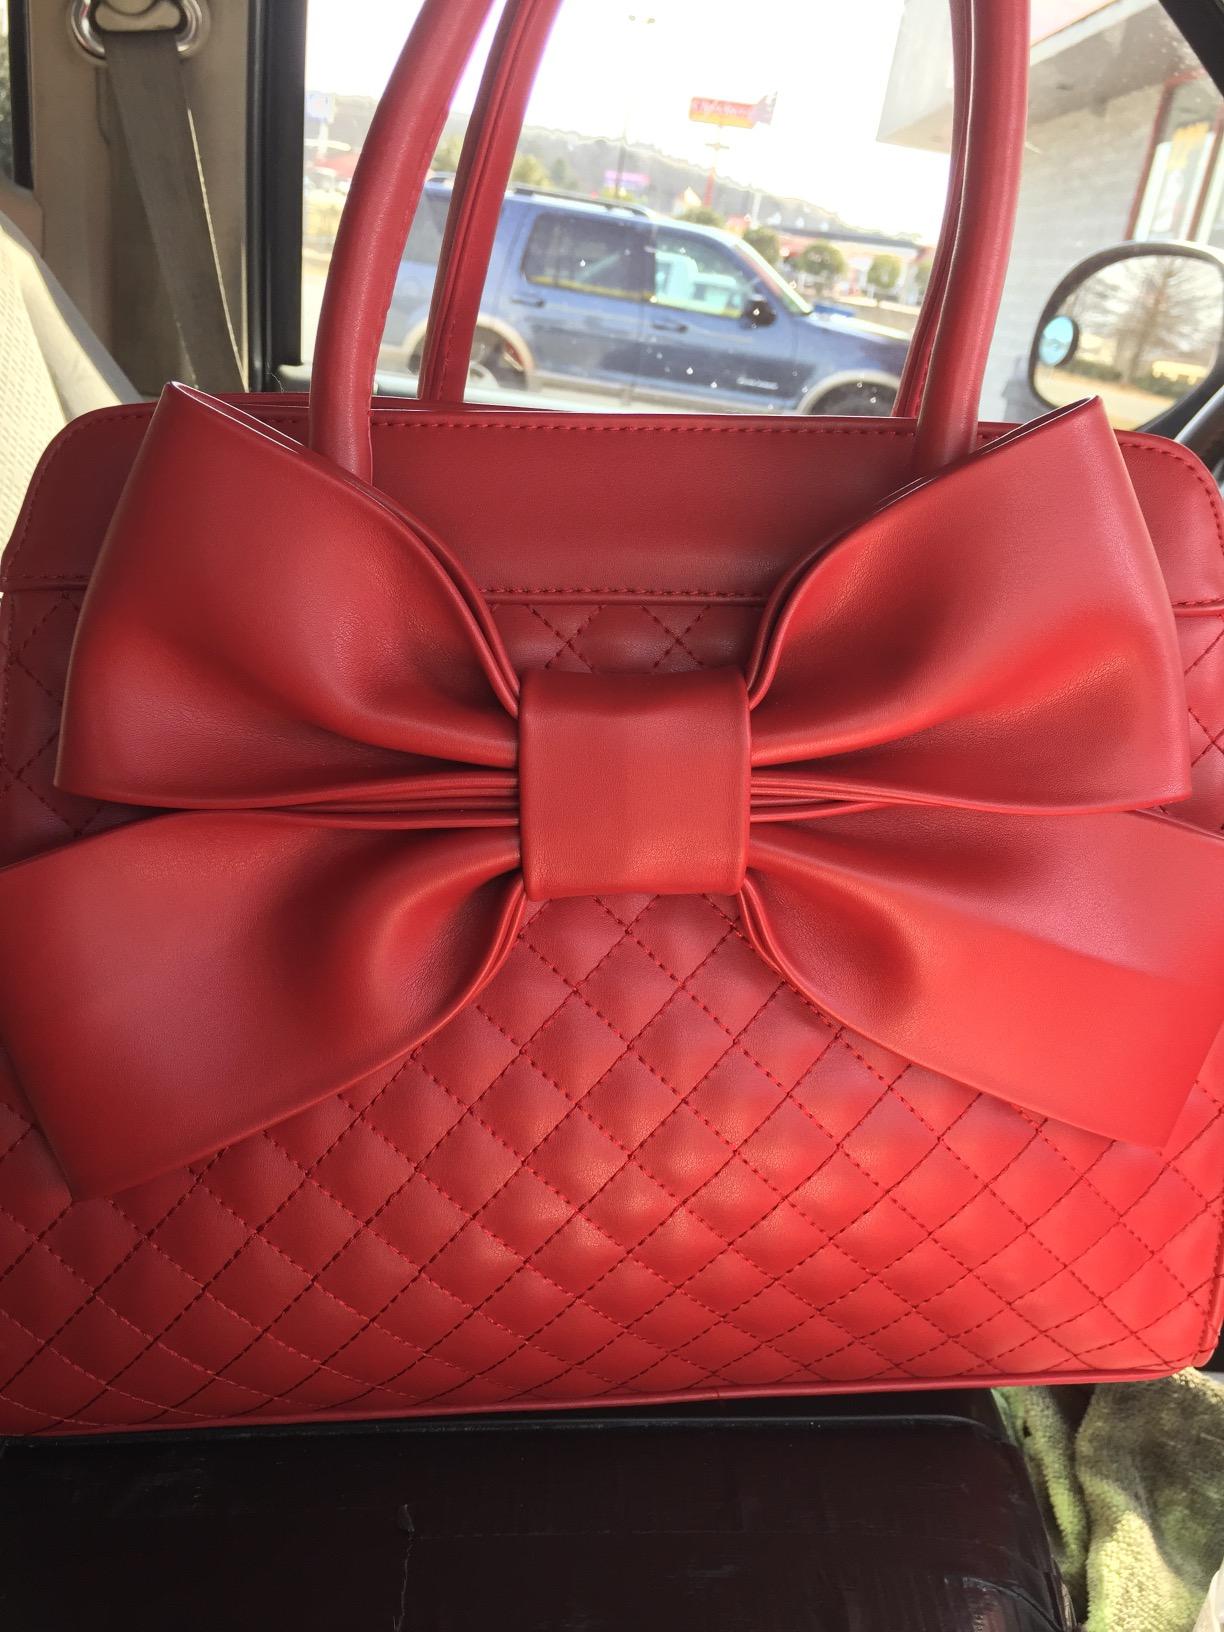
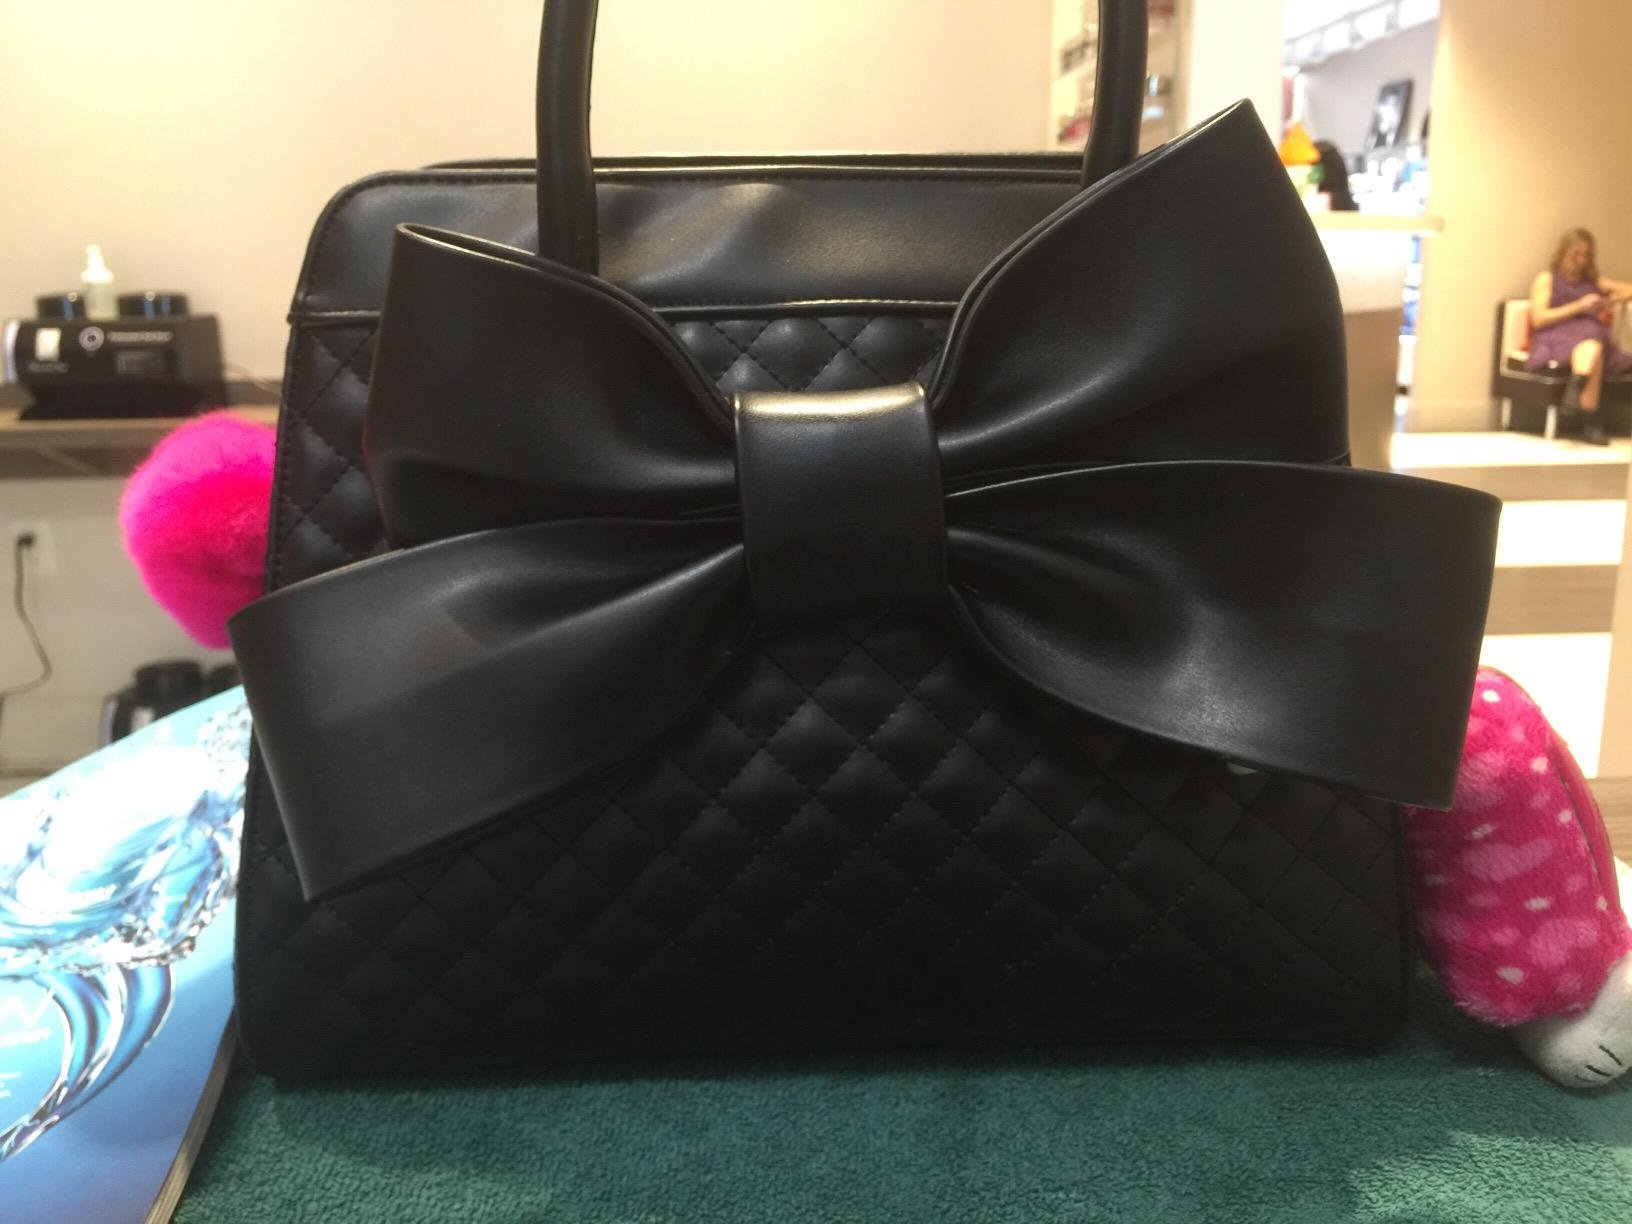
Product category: accessories_handbag
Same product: no